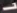
Number: 7